Blue Mountains tree frog

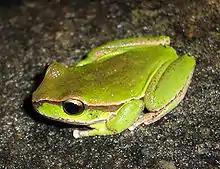
A green morph of "Litoria citropa"

This is a moderate-sized frog, up to about in length. Its dorsal surface is brown with a few darker flecks. There is a dark stripe that runs from the nostril, above the tympanum, to the groin. There is a lighter golden stripe above and adjacent to the dark stripe. Their head, arms, legs, and the side of their body are green in colour. The amount of green on an individual frog can range from almost none at all to an all green colour morph. The green colour can occasionally be aqua-green. The armpit, thigh, groin, and inner section of the foot are bright red-orange in colour. The belly is white.